Vaikom

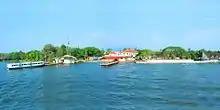
Boat jetty and KTDC restaurant along Vembanadu Lake

Vaikom is situated at the northwestern end of the Kottayam district, close to the border with the Ernakulam district. Vaikom is a lakeside town situated in the banks of the Vembanad lake similar to other lakeside towns like Kottayam and Changanassery. Its western borders are bound by the Vembanad lake. The Muvattupuzha river has its mouth near Vaikom where it empties into the Vembanad lake, many distributaries of the Muvattupuzha river pass through Vaikom. It is also close to the tourism destination Kumarakom and the city of Kochi. Vaikom is situated on the Ernakulam-Alappuzha-Kottayam border area and it is 32 km from Ernakulam, 32 km from Kottayam via Kumarakom, 33 km from Alappuzha and about from Kochi International Airport.